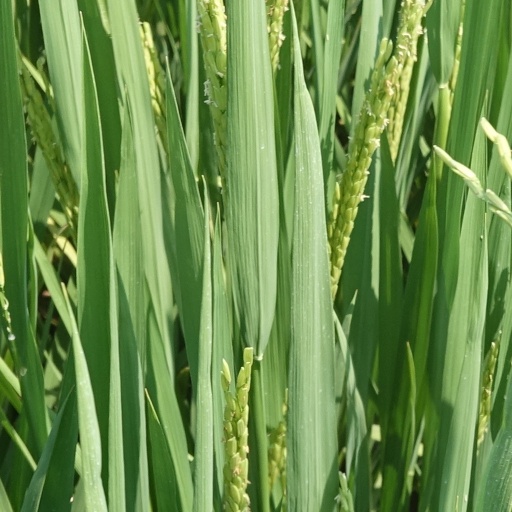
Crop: rice